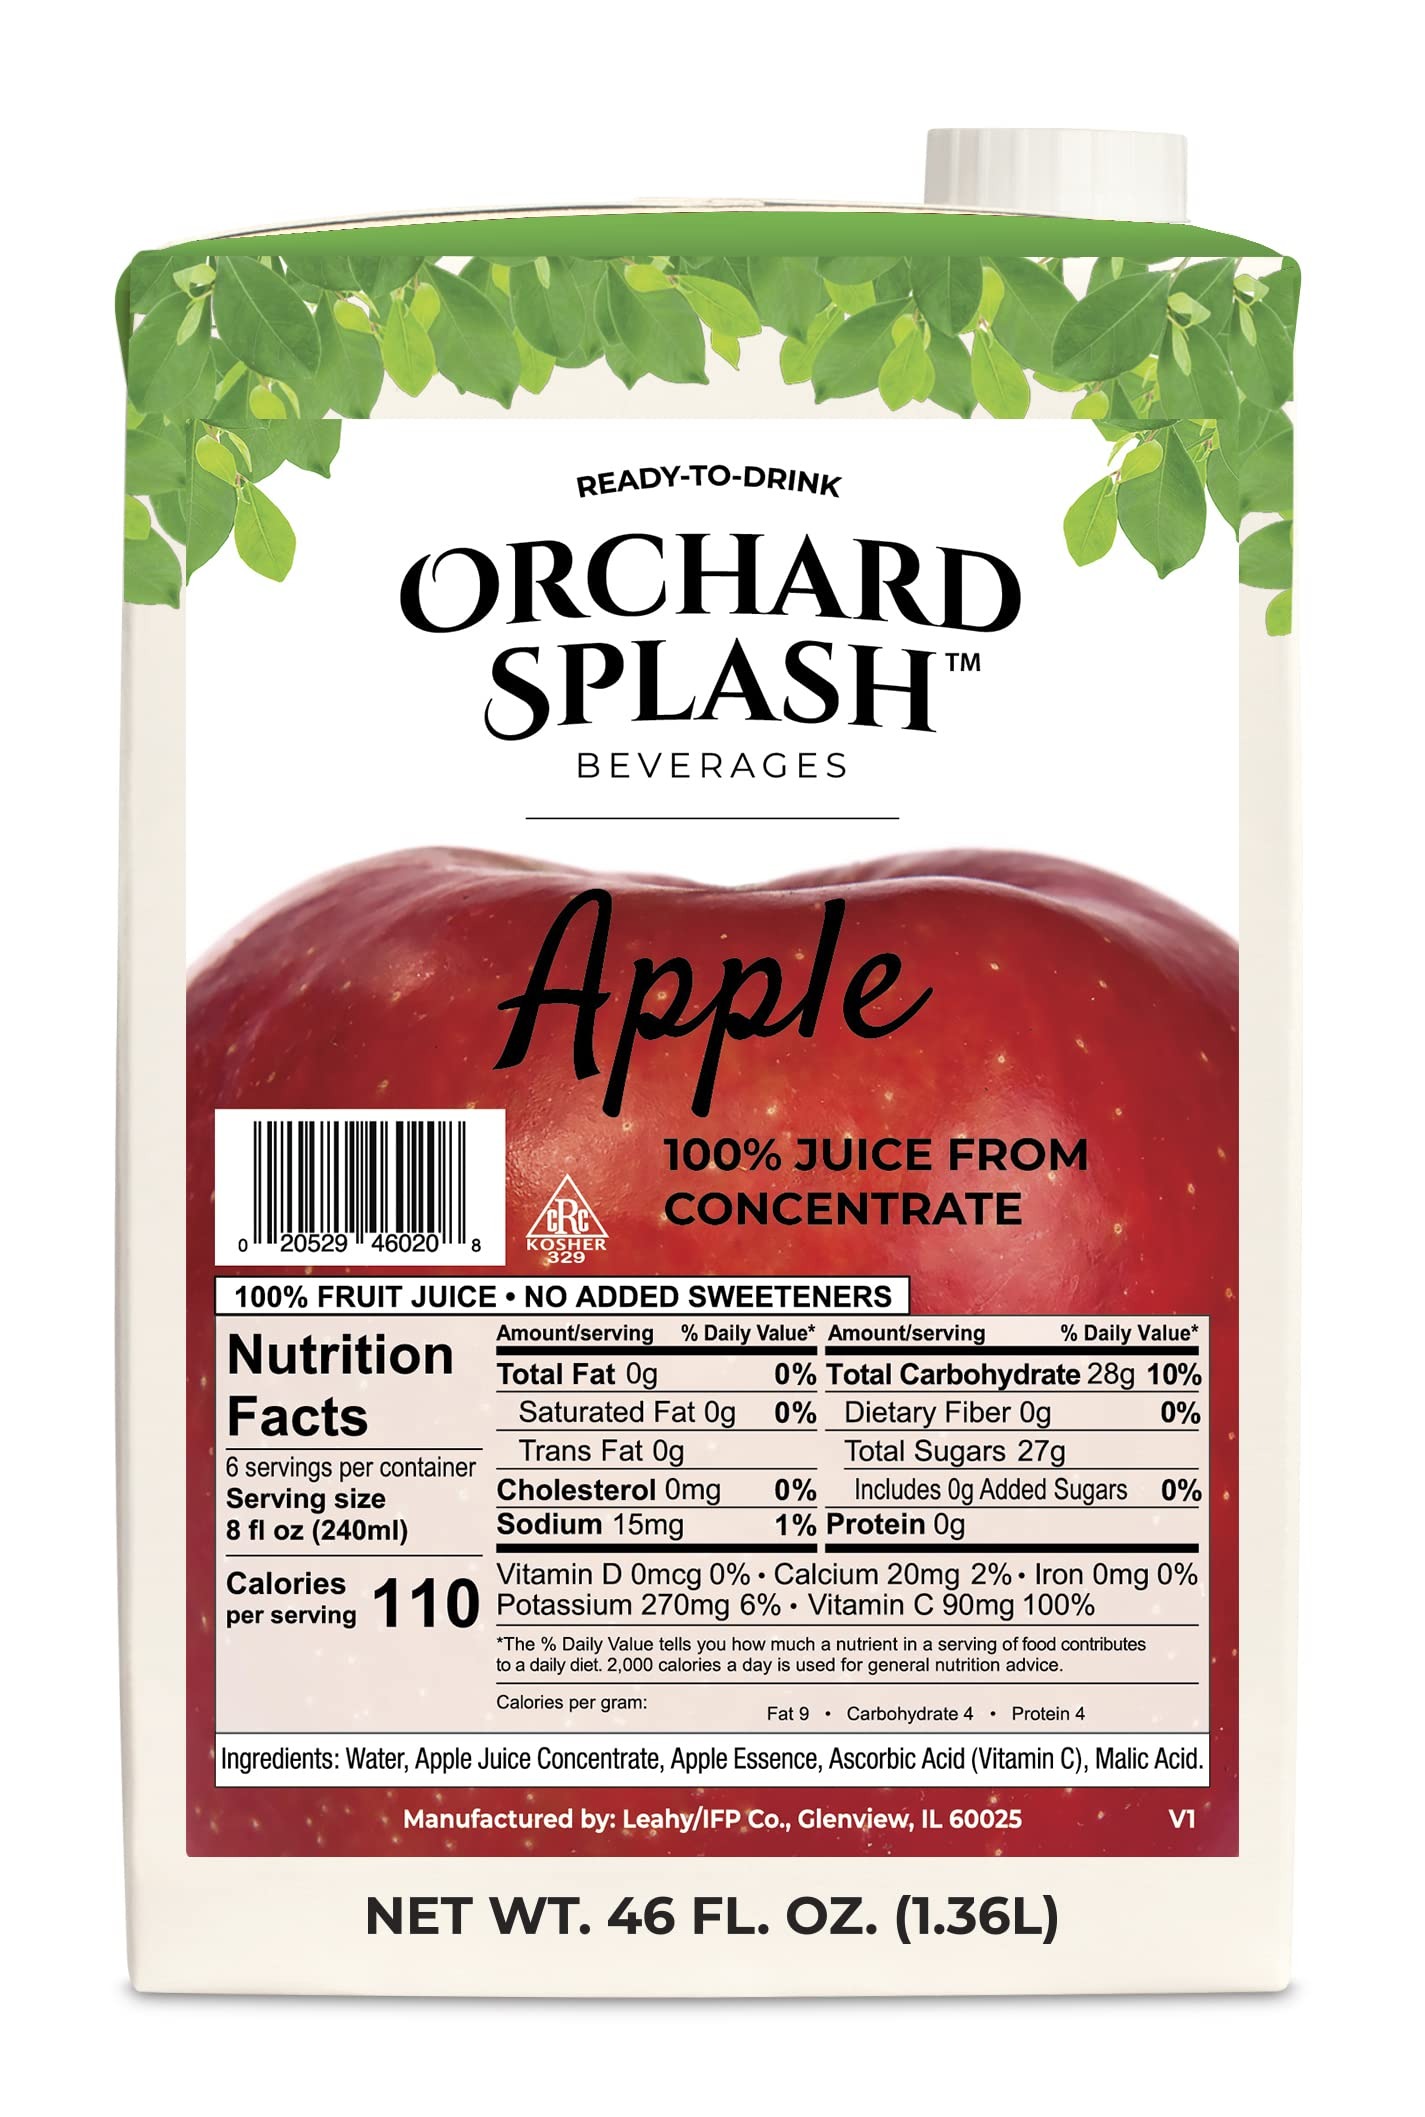
Item Name: Orchard Splash 46oz Ready to Drink Juice (12 Aseptic Cartons per Case) (Apple 100%)
Product Description: Juice Leahy IFP Aseptic 100 Percent Apple Ready To Serve 12 Case 46 Ounce High Quality Cost Effective Foodservice Solution
Value: 46.0
Unit: Fl Oz

Price: 65